Stiga Sports Arena

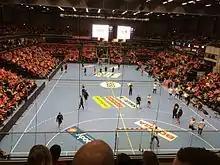
The largest hall in April 2017

The arena has three halls named A (largest), B and C (smallest), with the main arena being approximately 15,600 square meters. Hall A, where Eskilstuna Guif, among others, play their home matches. The arena can hold 3,700 seats for sporting events and up to 5,000 spectators at concerts.